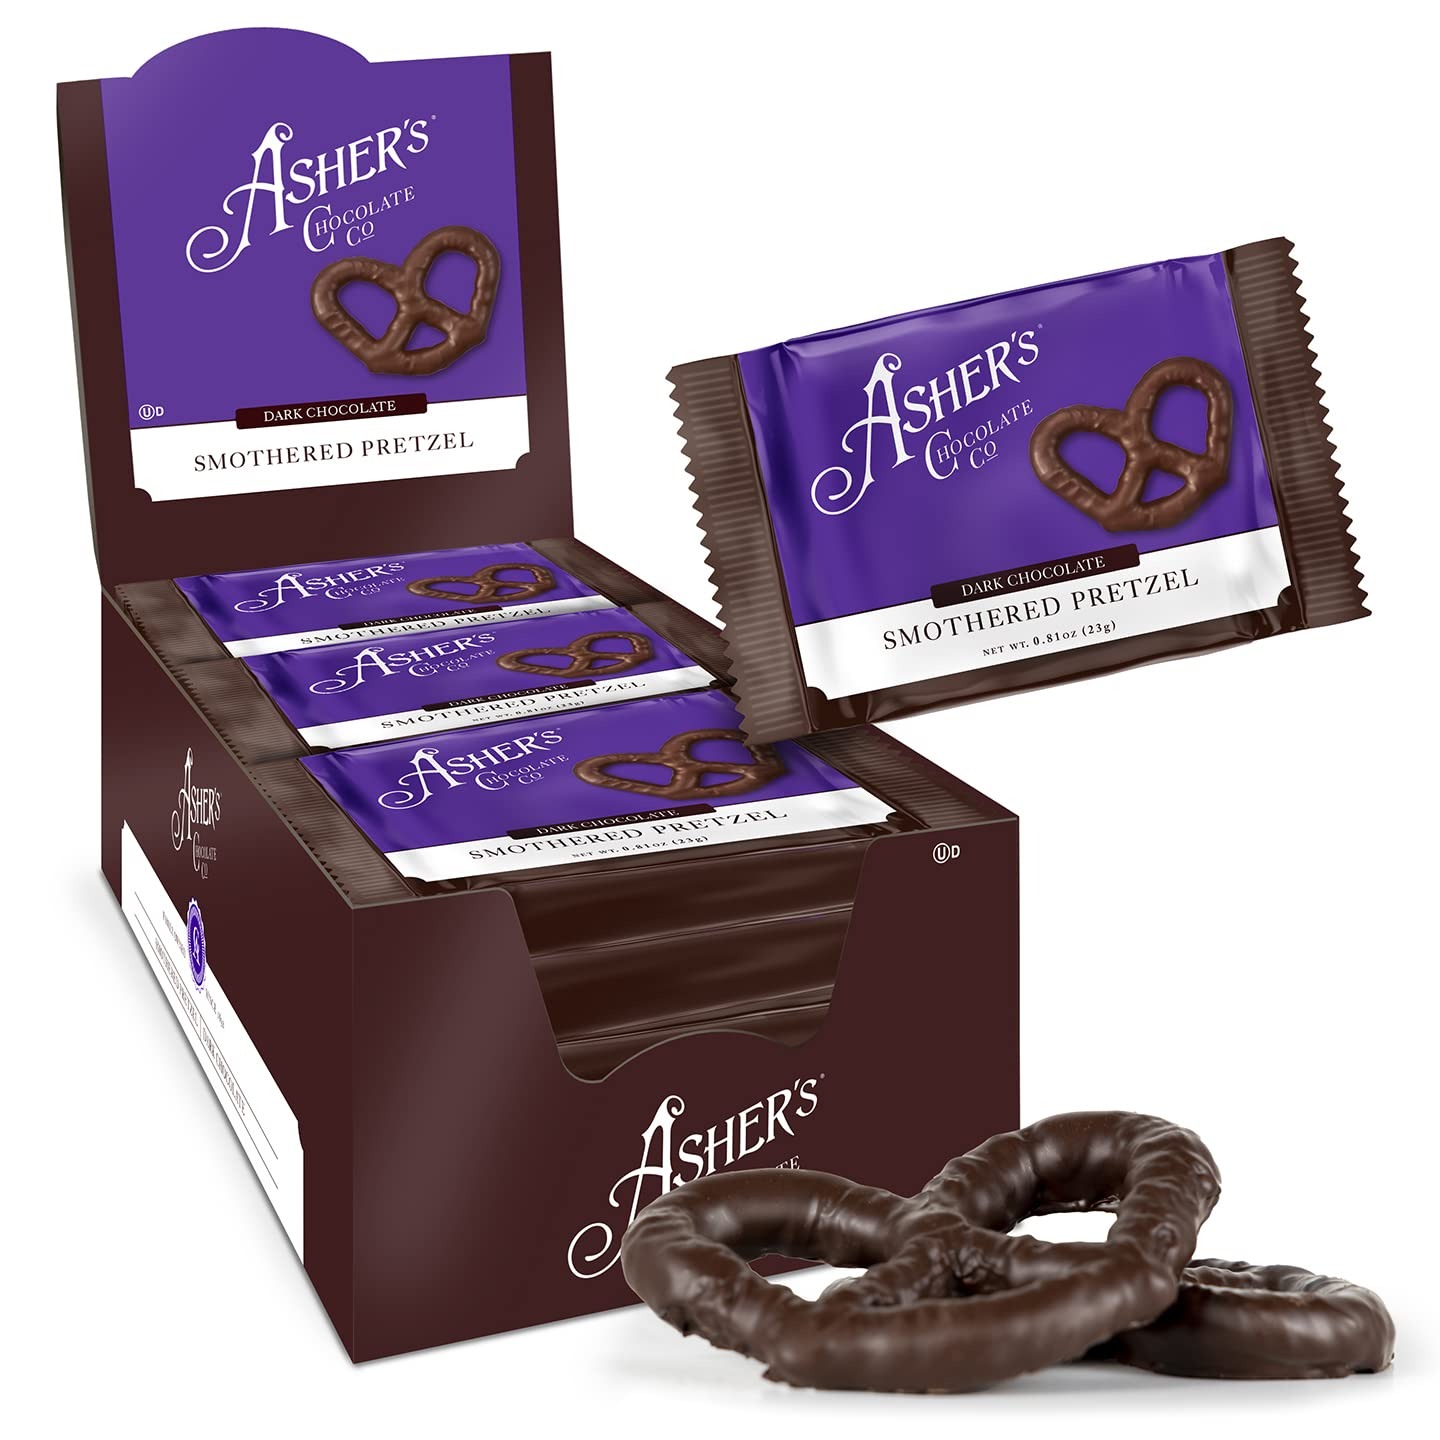
Item Name: Asher's Chocolates, Chocolate Covered Pretzels, Gourmet Sweet and Salty Candy, Individually Wrapped Snack, Family Owned Since 1892 (18 count, Dark Chocolate)
Bullet Point 1: Dark Chocolate Covered Pretzels: If you’re a fan of treats that are sweet and salty, you’ll definitely want to try out our kosher dark chocolate covered pretzels. Always smothered gourmet chocolate, these boxes make a great perfect holiday chocolate gift set!
Bullet Point 2: Gourmet Dark Chocolate: Our caddy of Asher’s gourmet dark chocolate covered pretzels melds the salty goodness of traditional pretzels with the sweet, chocolaty goodness of our family chocolate recipe.
Bullet Point 3: Family Tradition of Quality: A family-owned-and-operated business, we’ve been making our fine chocolates and other classic confections for over five generations.
Bullet Point 4: Asher's Customer Family: Asher's Customer Family: Though our company has expanded over the years, we continue to treat our customers and employees like family, making our chocolates with love. We hope you enjoy them and come back for more! our company has expanded over the years, we continue to treat our customers and employees like family. Asher’s Chocolates are made with love. We hope you enjoy them and come back for more.
Bullet Point 5: Our Guarantee: Asher’s Chocolates has been making delicious chocolates and candies since 1892, with only the finest ingredients. If there are any issues with your order please contact us!
Product Description: <b>ASHER'S CHOCOLATES</b> <br><br> If you’re a fan of treats that are a little bit salty and a little bit sweet at the same time, you’ll definitely want to try out our dark chocolate covered pretzels as quickly as possible. Our caddy of Asher’s chocolate covered pretzels melds the salty goodness of traditional pretzels with the sweet, chocolaty goodness of our family dark chocolate recipe. These pretzel delights come in one of our famous Asher’s Chocolate pantry boxes (or caddy), which means that you can give them as a gift right away. <br><br><b>CHOCOLATE COVERED PRETZELS</b><br><br> At Asher’s Chocolates, we understand that one of life’s sweetest pleasures is a simple box of chocolates. A family-owned-and-operated business, we’ve been making our fine chocolates and other classic confections for over four generations. Asher’s Chocolates offers an award-winning selection of chocolates and other sweets—from assorted pralines to our Chocolate-Smothered Pretzels and creamy fudge. We also have one of the largest (and most delicious) lines of sugar-free chocolates in the country.<br><br> Our original family recipes began with Chester A. Asher, a Scottish farm boy from Canada, with a passion for chocolates and a knack for getting to the heart of a sugar craving. Always on the hunt for new ways to delight his customers, he was ever perfecting his creations, jotting new recipes down on bags of sugar. Today, we use the freshest, purest ingredients, just as Chester did. And we never skimp on deliciousness. Though our company has expanded over the years, we continue to treat our customers and employees like family. Asher’s Chocolates are made with love. We hope you enjoy them and come back for more.<br><br> <b>Try the entire line of Asher's Chocolates today!</b>
Value: 14.58
Unit: Ounce

Price: 23.4